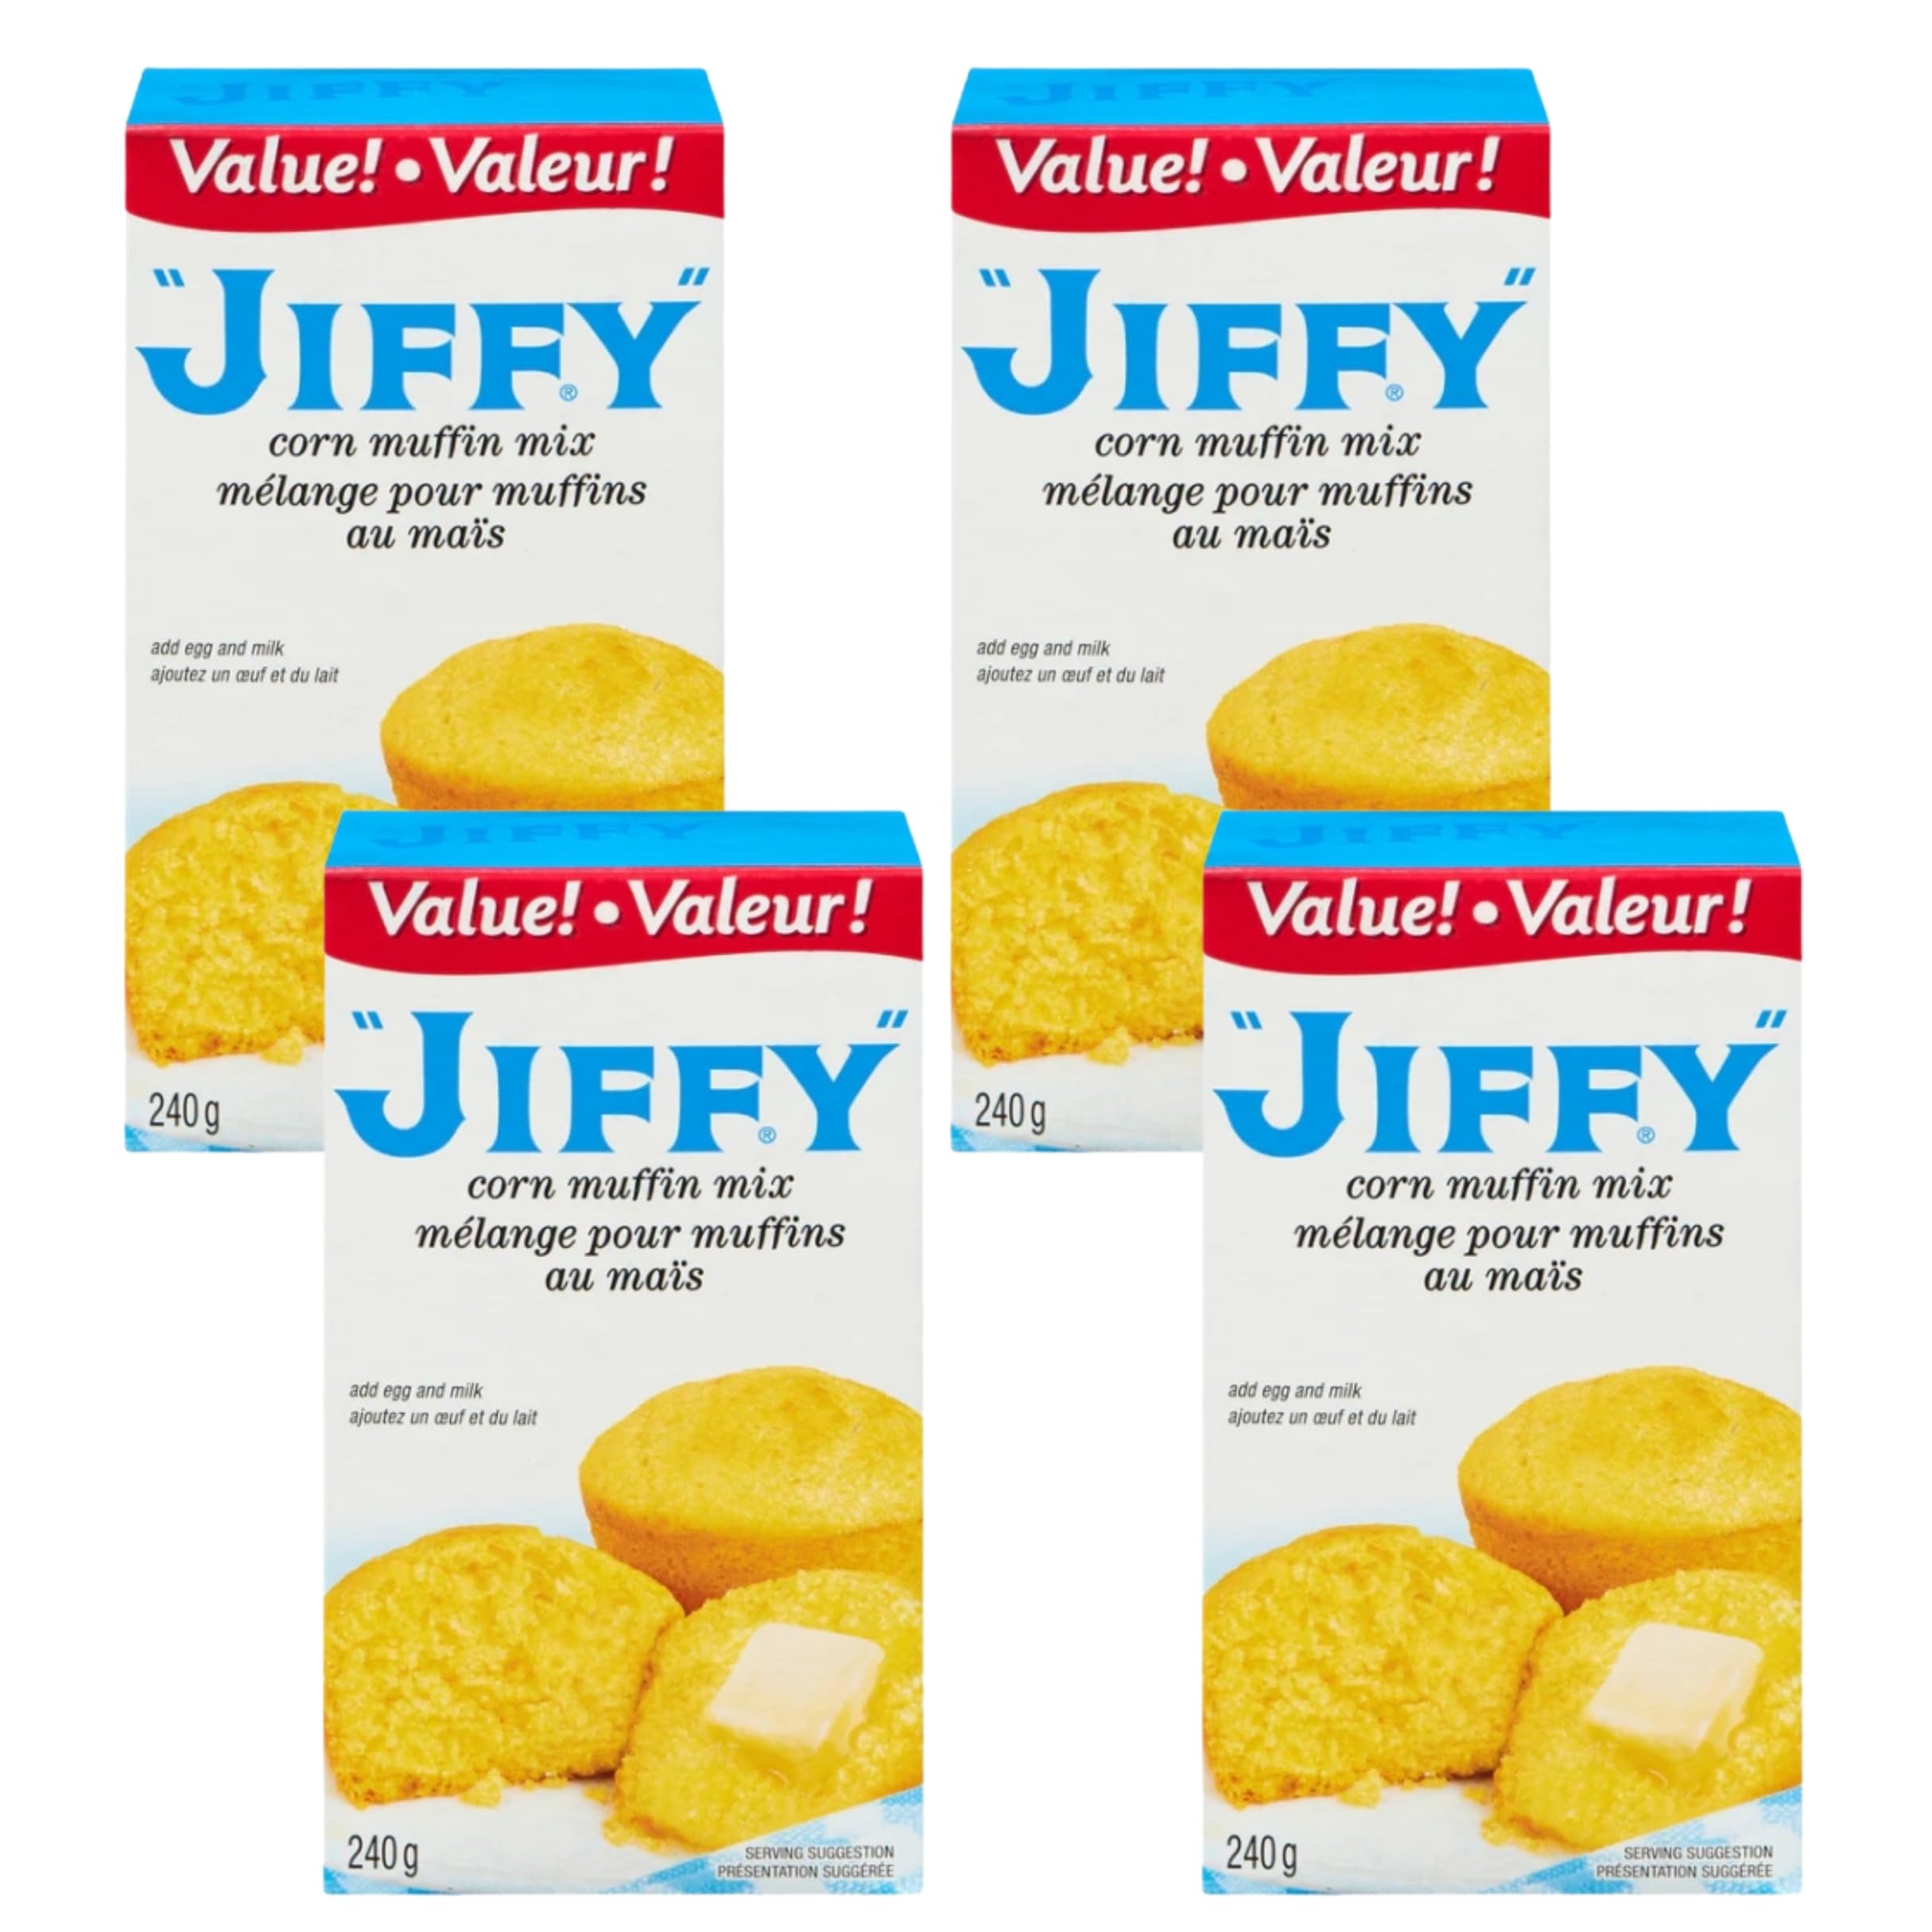
Item Name: Jiffy Corn Muffin Mix 8.5oz (Pack of 4)
Value: 34.0
Unit: Fl Oz

Price: 0.67